Charles the Fat

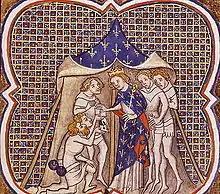
Charles the Fat receives the offer of kingship from two West Francian ambassadors (from the "Grandes Chroniques de France", illustration from c. 1375–1379).

When Carloman II of West Francia died on 12 December 884, the nobles of the kingdom invited Charles to assume the kingship. Charles gladly accepted, it being the third kingdom to "fall into his lap". According to the "Anglo-Saxon Chronicle", Charles succeeded to all of the kingdom of Carloman except Brittany, but this does not seem to have been true. It is likely that Charles was crowned by Geilo, Bishop of Langres, as "rex in Gallia" on 20 May 885 at Grand in the Vosges in southern Lorraine. Although Geilo even developed a special West Frankish seal for him, Charles's government in the West was always very distant and he left most day-to-day business to the higher nobility.